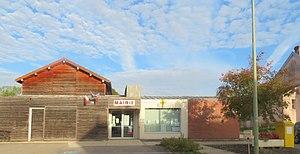
Mairie de Chaumergy (Jura).
Chaumergy est une commune française située dans le département du Jura en région Bourgogne-Franche-Comté.